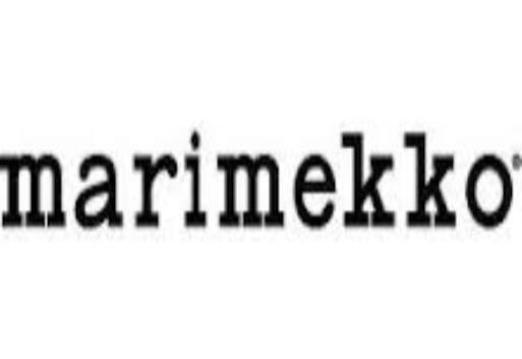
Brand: marimekko
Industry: Necessities